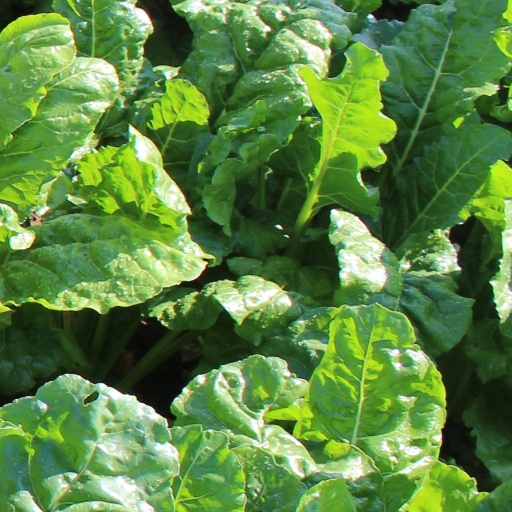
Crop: sugar beet